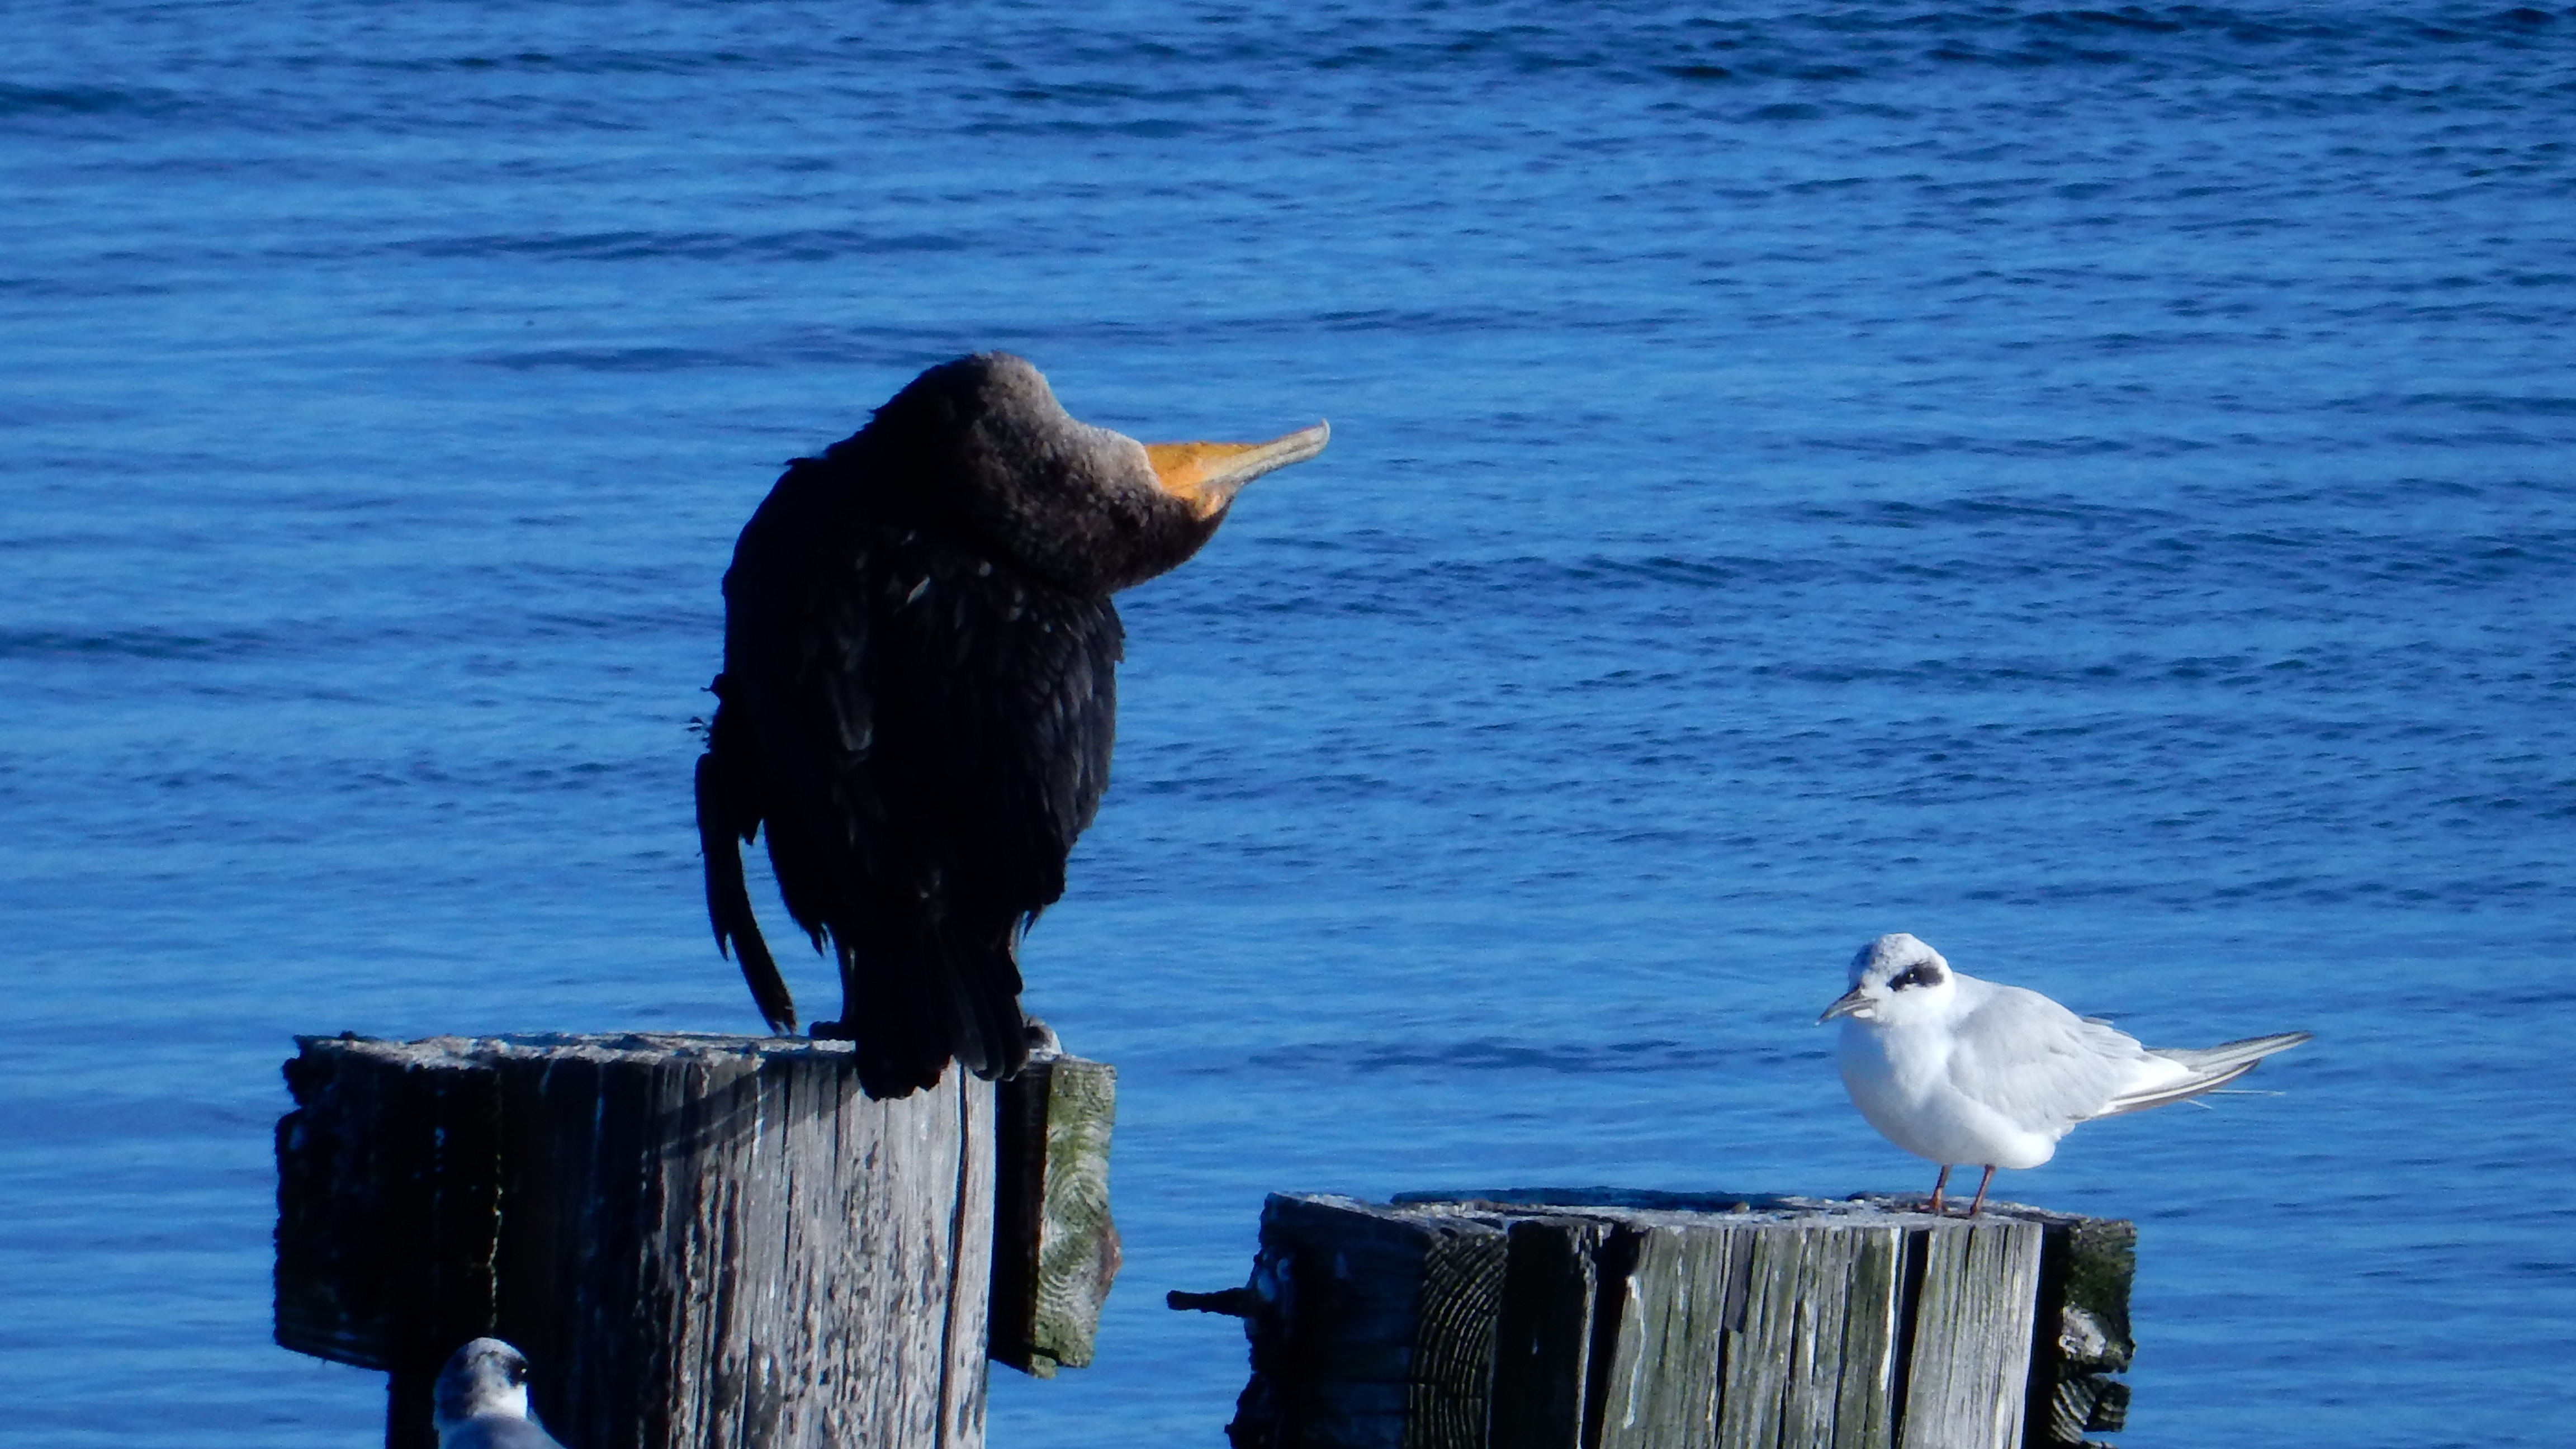
sea, coast, water, ocean, bird, seabird, gull, arctic, wetland, vertebrate, anhinga, snakebird, anhingidae